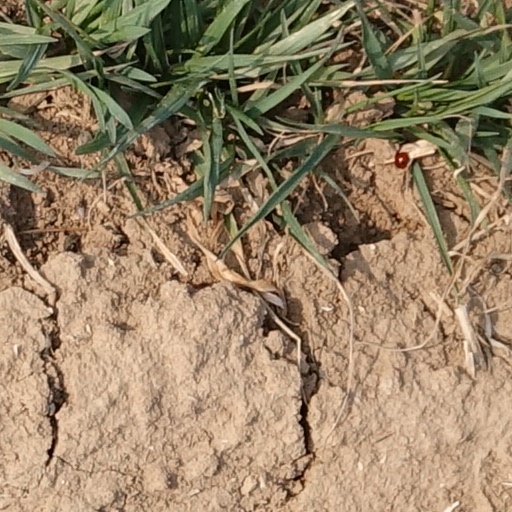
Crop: wheat